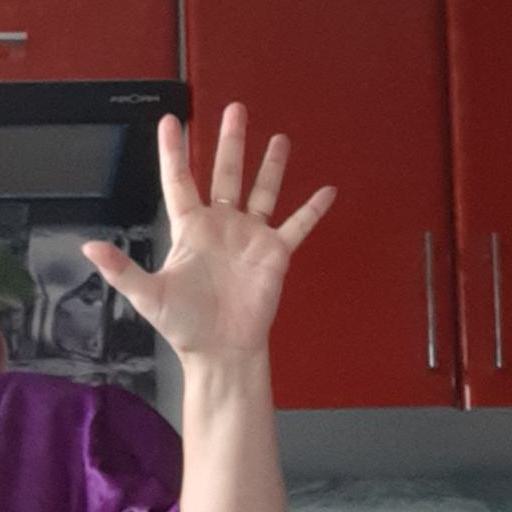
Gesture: palm